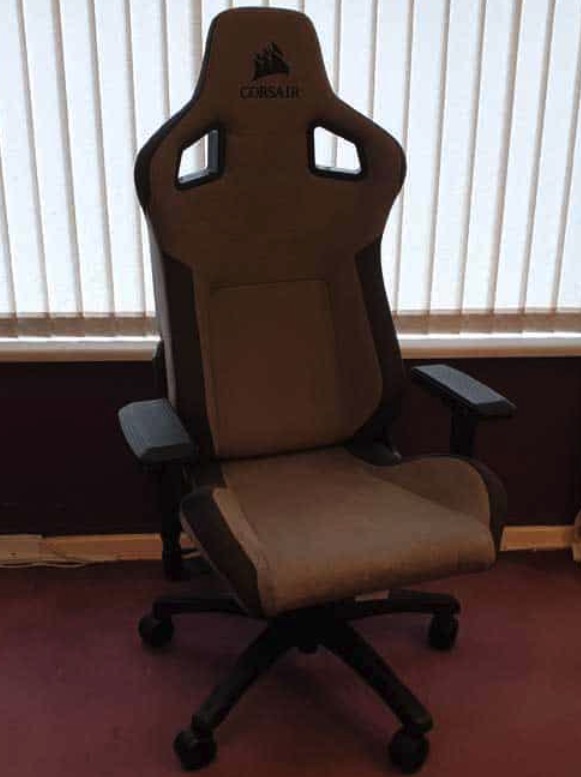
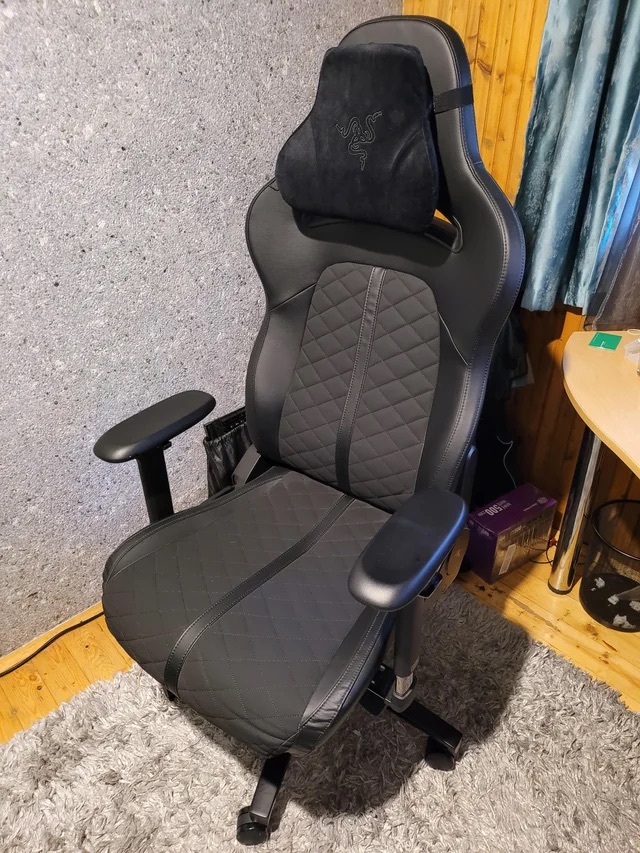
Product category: items_chair
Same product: no